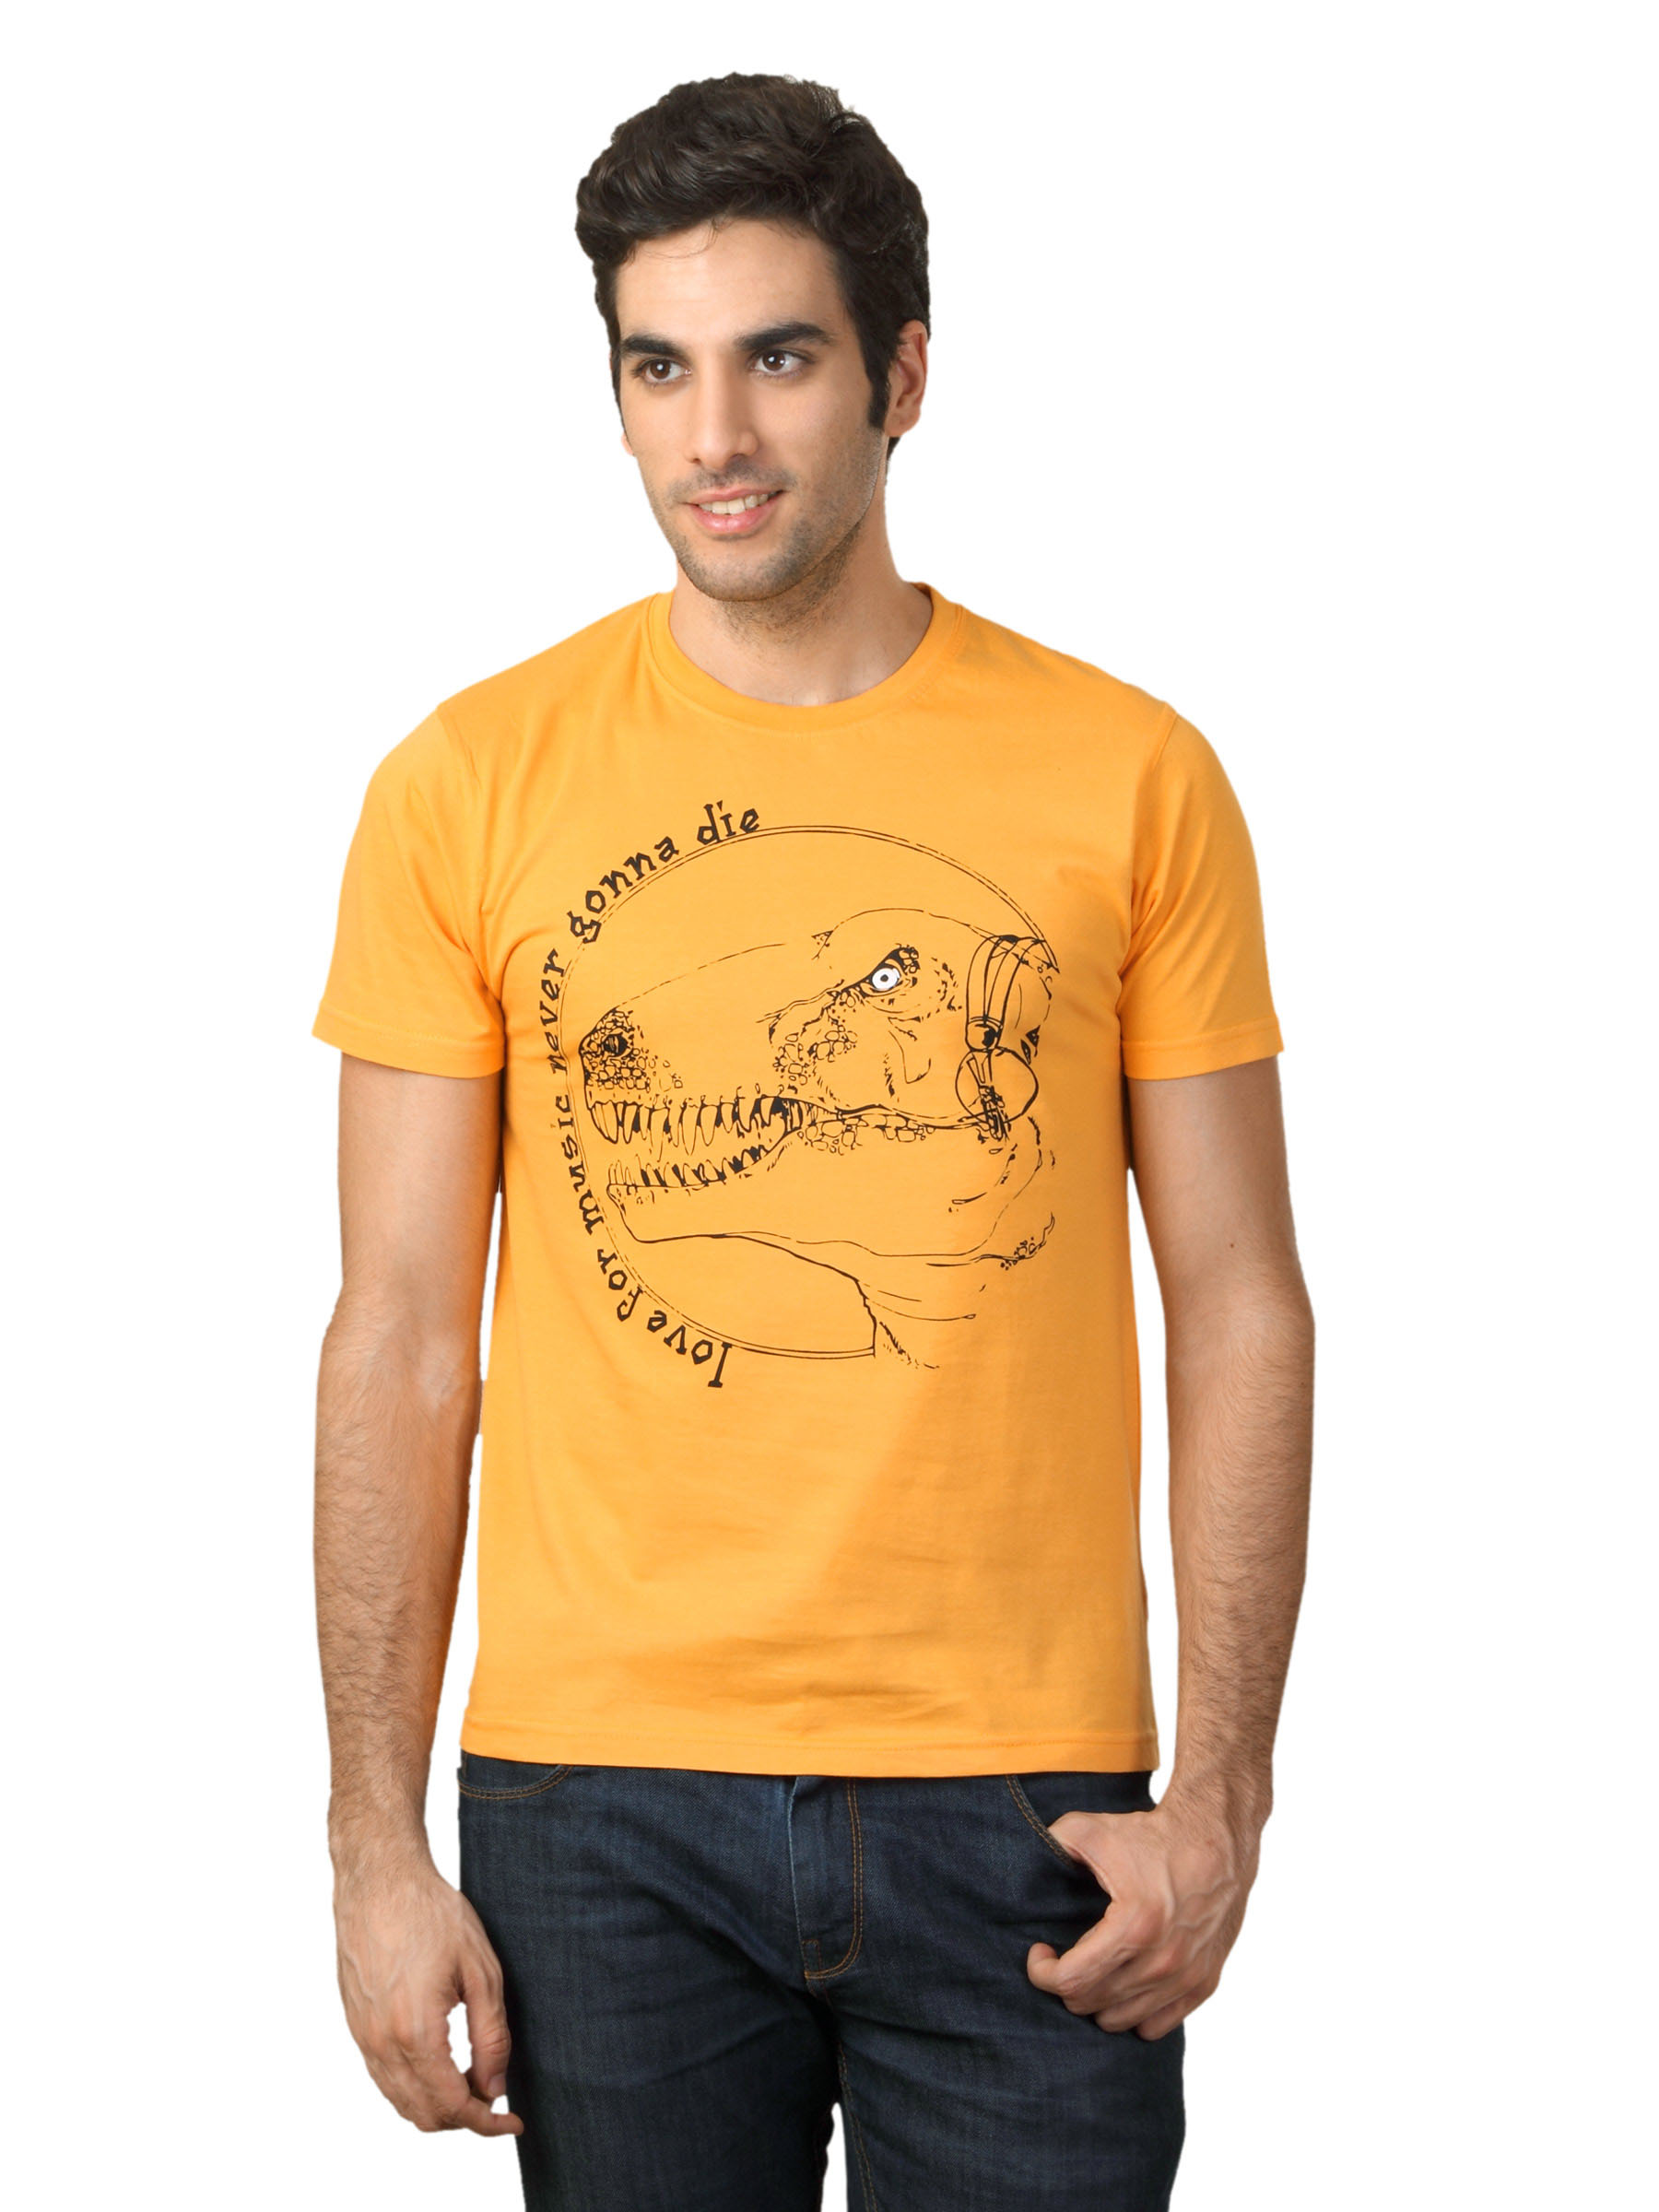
Myntra Men listening T-shirt
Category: Apparel / Topwear / Tshirts
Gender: Men
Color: Yellow
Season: Summer 2012
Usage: Casual